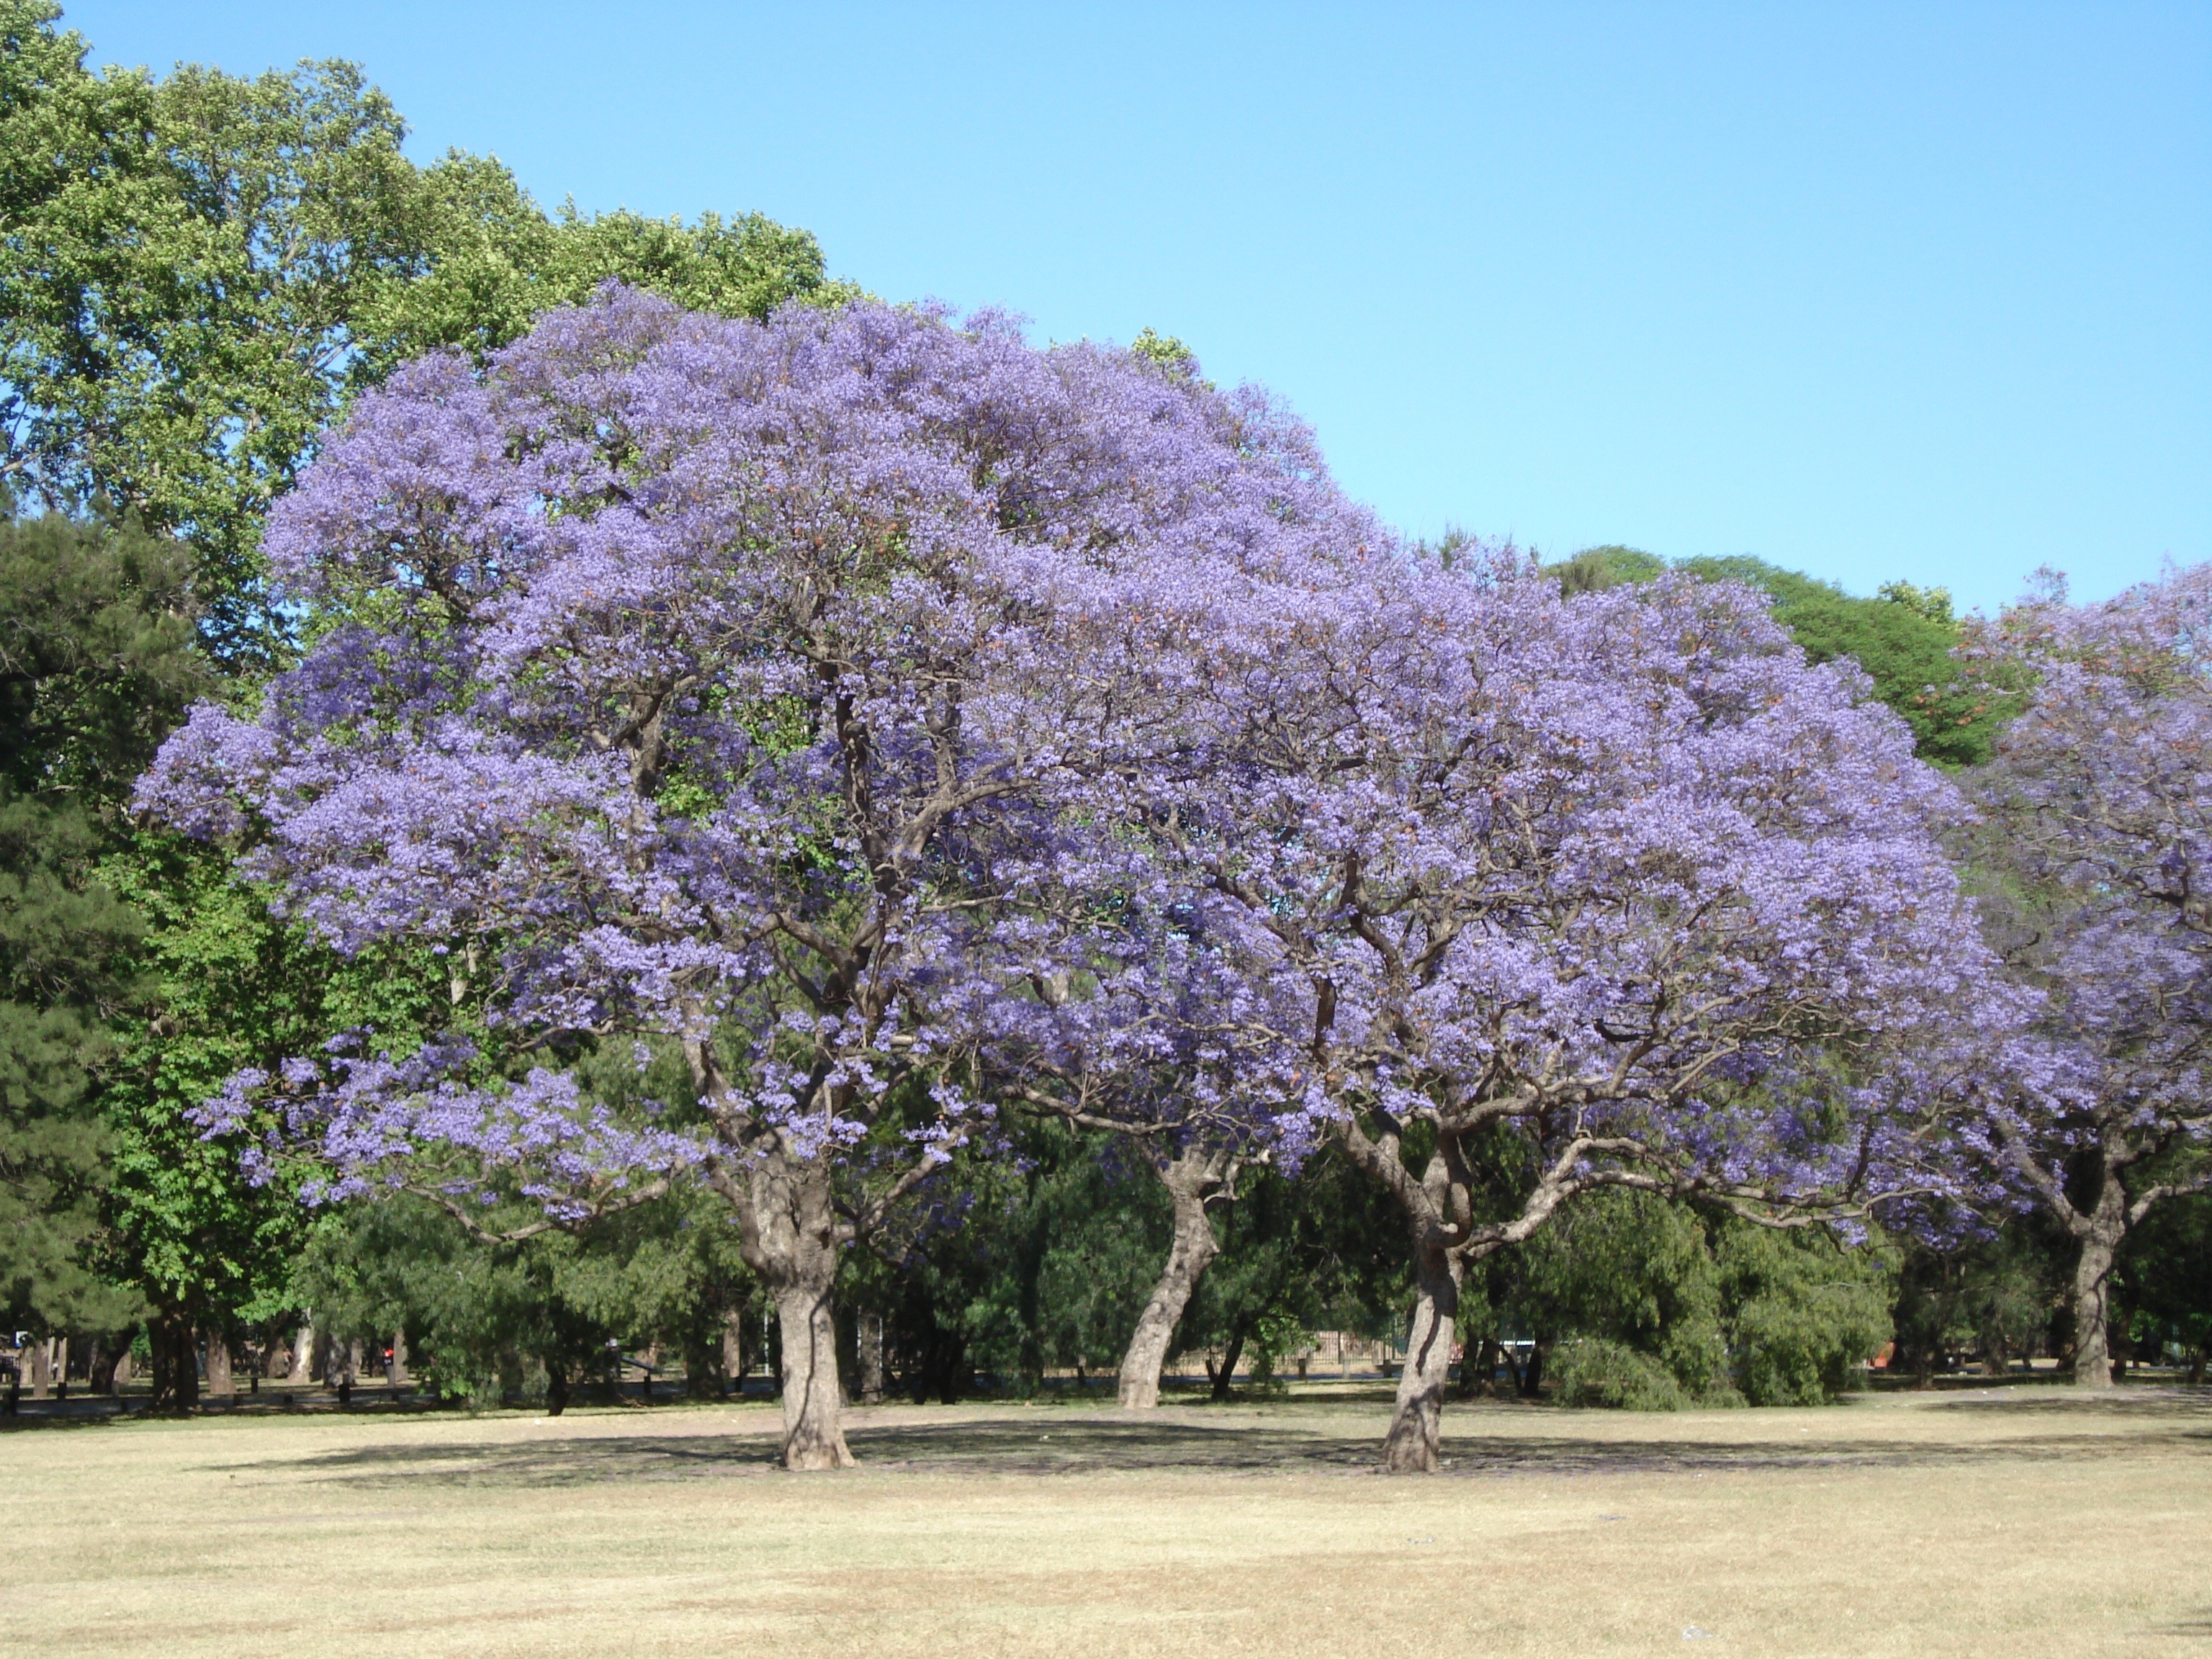
landscape, tree, nature, blossom, plant, flower, spring, produce, scenic, park, botany, cherry blossom, trees, argentina, flowering plant, buenos aires, woody plant